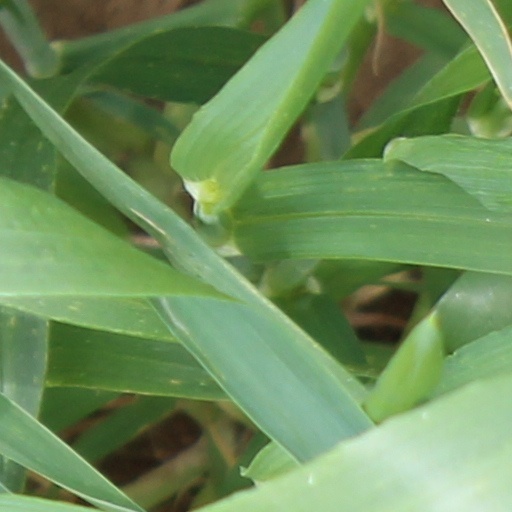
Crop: wheat